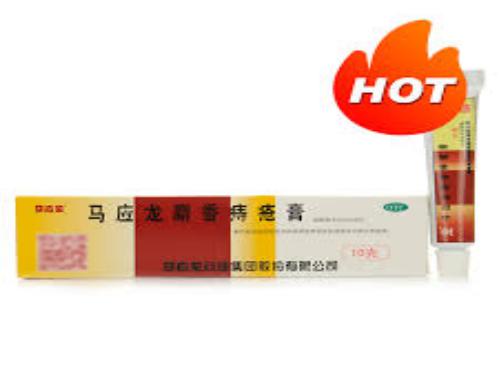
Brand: mayinglong
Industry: Medical